Baćin massacre

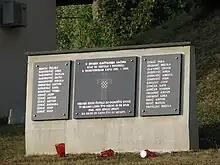
A monument to Baćin residents killed during the Croatian War of Independence.

All surviving Croat civilians were expelled from the area of Hrvatska Dubica on 20 November. At least 118 Croat and other non-Serb civilians were killed in Baćin and its vicinity by February 1992. By 1995, numerous Croat-owned houses in Hrvatska Dubica, all Croat-owned houses in Cerovljani and about half the Croat-owned houses in Baćin were torched, dynamited or otherwise destroyed. The Catholic churches in Hrvatska Dubica, Cerovljani and Baćin were destroyed, and the foundations of the church destroyed in Hrvatska Dubica were completely removed.